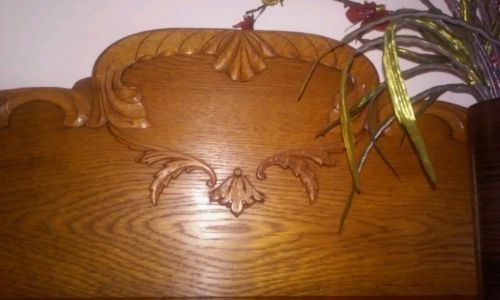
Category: cabinet